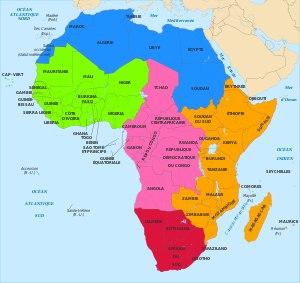
L’Afrique est un continent qui couvre 6 % de la surface de la Terre et 20 % de la surface des terres émergées. Sa superficie est de 30 415 873 km² avec les îles, ce qui en fait la troisième mondiale si l'on compte l'Amérique comme un seul continent. Avec plus de 1,2 milliard d'habitants, l'Afrique est le deuxième continent le plus peuplé après l'Asie et représente 16,4 % de la population de la planète en 2016. Le continent est bordé par la mer Méditerranée au nord, le canal de Suez et la mer Rouge au nord-est, l’océan Indien au sud-est et l’océan Atlantique à l’ouest.